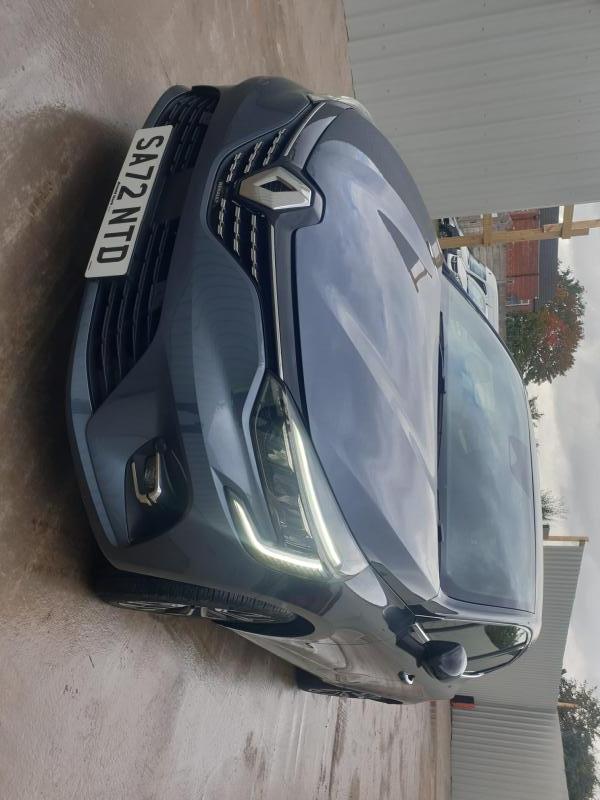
Aucun dommage détecté.
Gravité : aucun